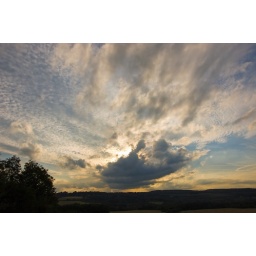
the delicate clouds slowly being overcome by bigger black clouds..